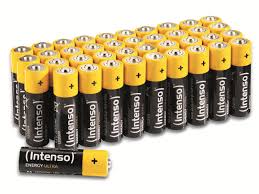
Waste category: battery